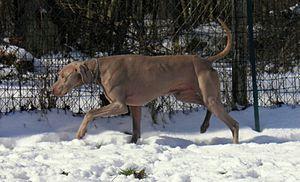
Braque de Weimar Poil court 1
Le braque de Weimar est une race de chien originaire d'Allemagne à la robe gris-argentée originellement développée comme chien d'arrêt. Le nom provient du Duché de Saxe-Weimar où la cour de Charles-Auguste en appréciait les qualités de chasseur. Des croisements avec le braque allemand à poil court, le chien de Saint-Hubert et le pointer ont été réalisés jusqu'à la fin du XIXᵉ siècle.